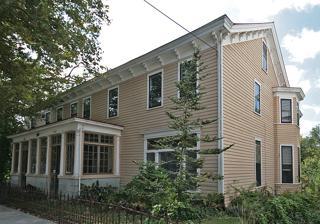
Building: Kellogg House (Cincinnati, Ohio)
Country: United States of America
Year built: 1835
United States historic place Kellogg House U.S. National Register of Historic Places Front and western side of the house Show map of Ohio Show map of the United States Location 3807 Eastern Ave., Cincinnati , Ohio Coordinates 39°6′41″N 84°26′9″W / 39.11139°N 84.43583°W / 39.11139; -84.43583 Area Less than 1 acre (0.40 ha) Built 1835 Architect Samuel Knicely Architectural style Federal MPS Columbia-Tusculum MRA NRHP reference No. 79002702 Added to NRHP August 24, 1979 The Kellogg House is a historic building in the Columbia-Tusculum neighborhood of Cincinnati , Ohio , United States .  Built in 1835, it is a two-and-a-half- story building with two prominent chimneys on the ends. The weatherboarded walls rest on a stone foundation and are covered by a metal roof, which rises to a high gable on each end.  The building's architecture is a mix of the Federal style with many vernacular elements; it has been recognized as one of the area's best examples of transitional architecture. Some of the distinctive features of the Kellogg Building are the small brackets that support the simple cornice , two wings attached to the rear, and the two enclosed porches on the facade.  Inside, the main hallway is ornamented by such features as intricate fretwork and multiple pillars. Main hallway is also occupied by the homes original pipe organ. Historically, the Kellogg House was operated as a hotel; it was erected by Samuel Knicely in 1835 and given to a Mr. Kellogg seven years later as a wedding gift.  From that time until 1977, it remained in the Kellogg family, although by the late 1970s it had been converted into apartments.  In 1979, it was listed on the National Register of Historic Places due to its historically significant architecture. It was one of seventeen Columbia-Tusculum properties included in a multiple property submission related to a historic preservation survey in the previous year; most of the properties were buildings, but the Columbia Baptist and Fulton-Presbyterian Cemeteries were also included. References